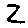
Label: 2